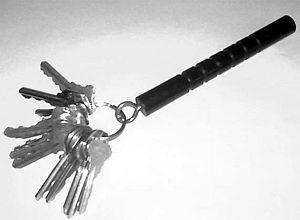
Le kubotan est une arme contondante de défense personnelle, développée au XXᵉ siècle par Soke Kubota Takayuki. Le kubotan est un dérivé du yawara japonais, et a souvent une longueur de 15 cm pour 1,5 cm de diamètre ou les dimensions comparables à celles d’un stylo. Souvent fixé à un anneau à clés, pour un usage pratique et dissimulé, le kubotan apparaît comme un inoffensif porte-clé aux yeux des néophytes.